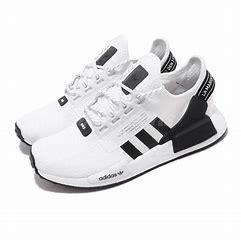
Brand: Adidas
Model: NMD_R1 V2